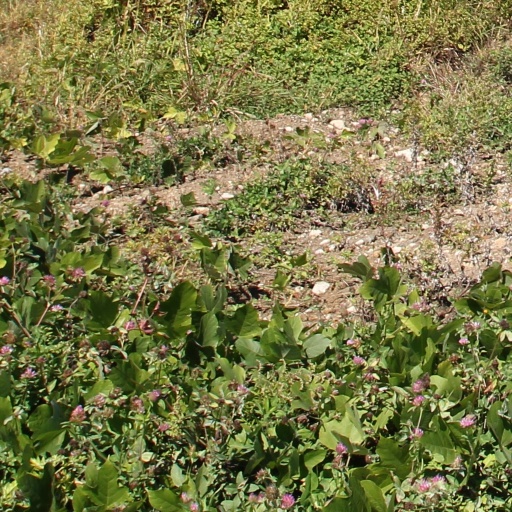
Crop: grape